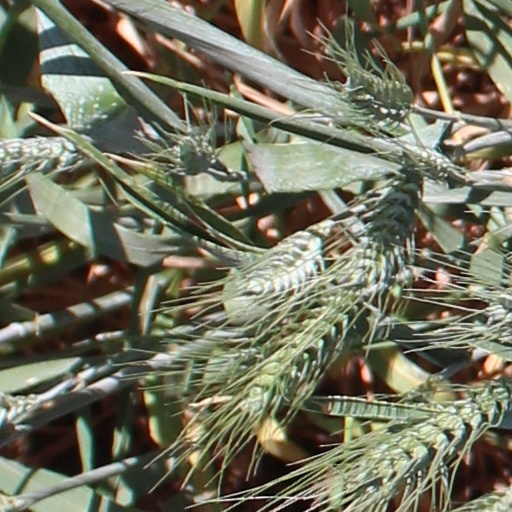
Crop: wheat